Pedro Martínez

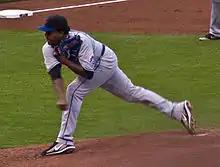
Martínez pitching with the Mets

After Boston's World Series triumph in 2004, Martínez became a free agent and signed a four-year, $53 million contract with the New York Mets. In 2005, his first season as a Met, Martínez posted a 15–8 record with a 2.82 ERA, 208 strikeouts, and a league-leading 0.95 WHIP. It was his sixth league WHIP title, and the fifth time that he led the Major Leagues in the category. Opponents batted .204 against him.